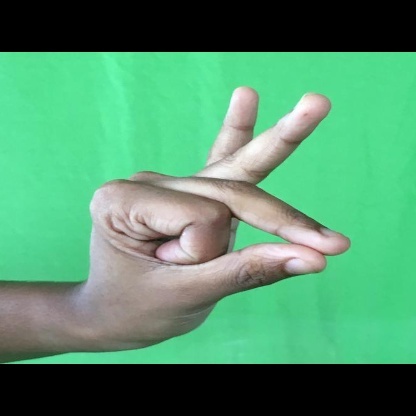
Mudra: Bramaram